Architecture of Kerala

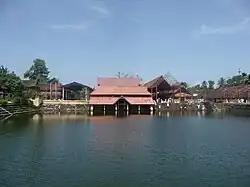
Temple pond ("ambala kulam") at Ambalappuzha Sri Krishna Temple

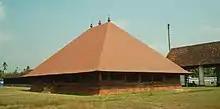
"Koothuambalams" are prime venues for the conduct of temple dances and other art forms. The height of a "koothuambalam"'s roof is pyramidal, giving it a feeling of majesty and distance from the temple.

Early Tamil Sangam literature says that by the first centuryAD, the Cheras ruled all of present-day Kerala, parts of Tulu Nadu and Kodagu, and the Kongu lands (present Salem and Coimbatore regions). The territory had multiple capitals simultaneously administered by different lineages of the family, its main capital being Vanchi, which is associated with Thiruvanchikulam Temple near Kodungallur. At this time, the two extremities of the Kerala region were administered by two Velir families; the southernmost part was administered by the Ay chieftains of Thiruvananthapuram and the northernmost parts by the Nannans of Ezhilmalai. The Nannan line was a branch of the Ay originating in the Thiruvananthapuram area, and both were representatives (or vassals) under the suzerainty of the Cheras (and sometimes the Pandyas or Cholas or Pallavas).